Brendon Burns (comedian)

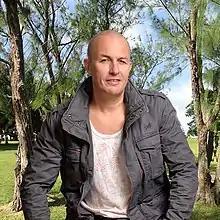
Stand-up comedian

Brendon Burns (born 19 April 1971) is an Australian stand-up comedian and author who mostly performs in the UK. He is known for his aggressive stage performance and offensive material.